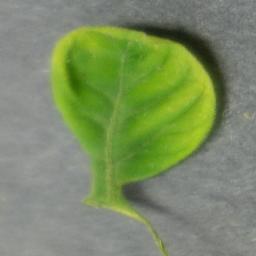
Label: Tomato___Tomato_Yellow_Leaf_Curl_Virus